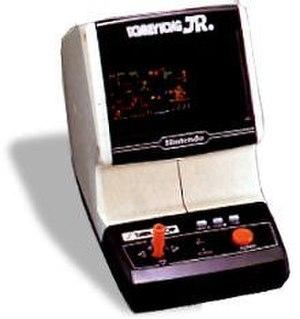
Donkey Kong Jr. est la suite du jeu d'arcade Donkey Kong. Le joueur contrôle le fils de Donkey Kong, Donkey Kong Junior, qui doit délivrer son père capturé par Mario.